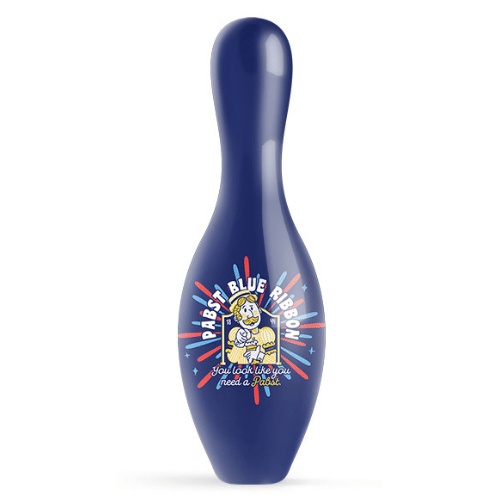
OnTheBallBowling Pabst Need A PABST Blue Bowling Pin
Represent your favorite team spirit with the Need A PABST themed bowling pin! Pair it with the matching towels, sold separately. This is a custom bowling pin made to order. It takes 2-4 weeks to make the pin and the ship. Pin Featuring : Need A PABST This Pin may have a seam where both halves meet. Brand: OnTheBallBowling Category: Bowling Pins
Brand: OnTheBallBowling
Category: Sporting Goods > Indoor Games > Bowling > Bowling Pins